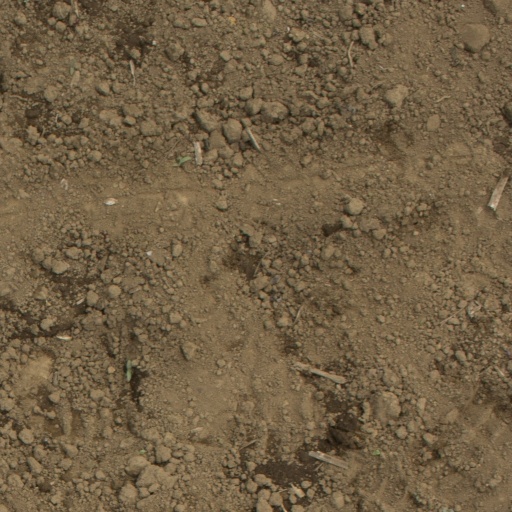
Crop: Jerusalem artichoke